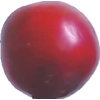
Label: cherry_wax_red